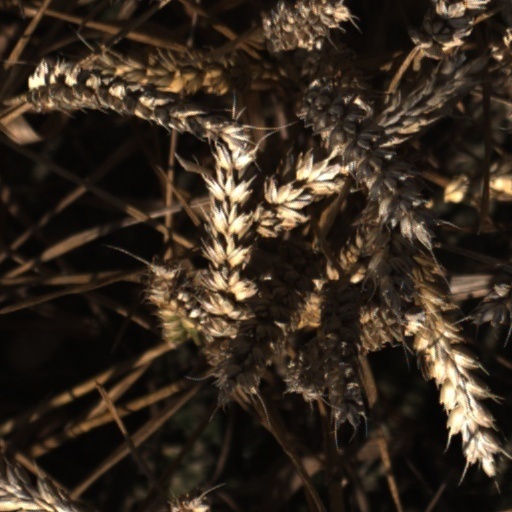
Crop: wheat